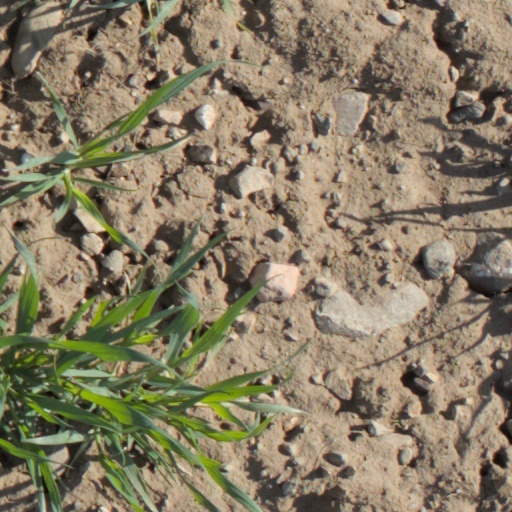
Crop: wheat